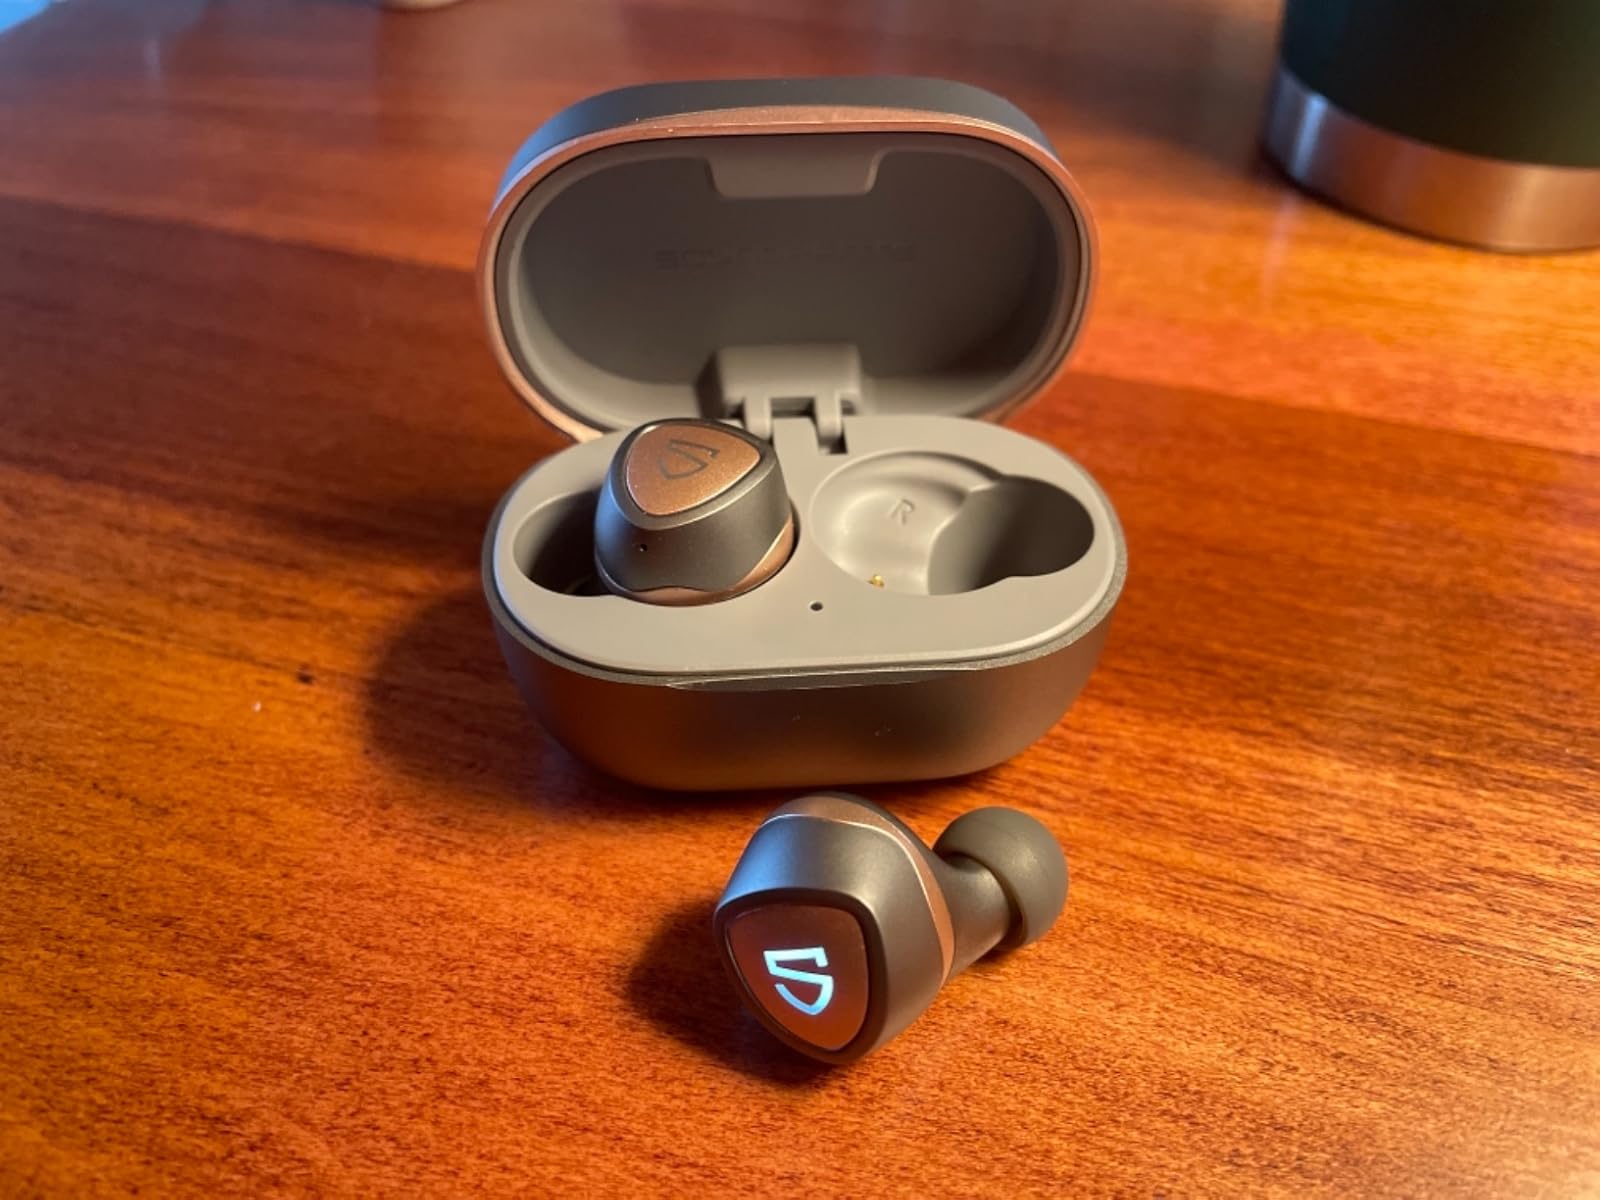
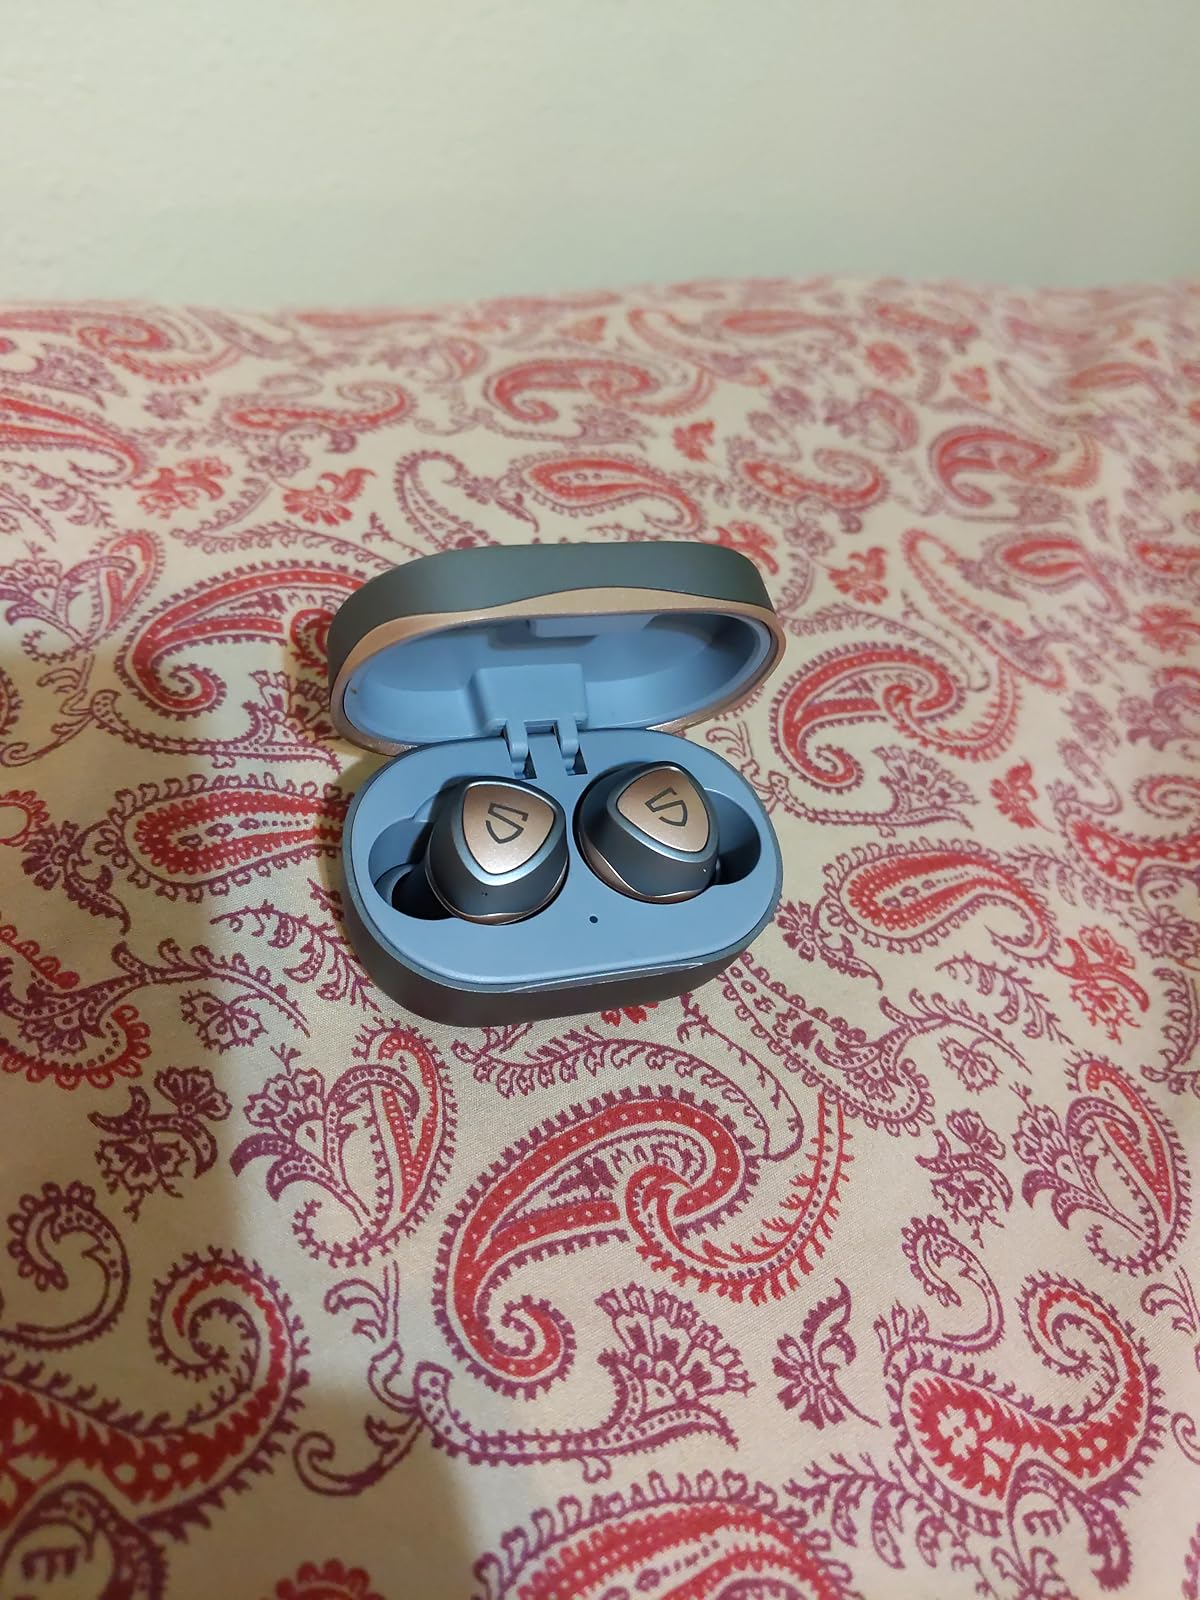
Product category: earbuds
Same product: yes